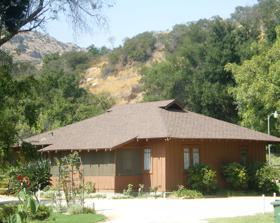
Building: Minnie Hill Palmer House
Country: United States of America
Year built: 1911
Historic house in California, United States United States historic place Minnie Hill Palmer House U.S. National Register of Historic Places Los Angeles Historic-Cultural Monument No. 133 Minnie Hill Palmer House, September 2008 Show map of the Los Angeles metropolitan area Show map of California Show map of the United States Location 10385 Shadow Oak Drive, Chatsworth, Los Angeles, California Coordinates 34°15′40″N 118°36′53″W / 34.26111°N 118.61472°W / 34.26111; -118.61472 Built 1911 Architect Hill, Lovell; Johnson, Willard Architectural style Stick-Eastlake American Craftsman - Bungalow NRHP reference No. 79000480 LAHCM No. 133 Significant dates Added to NRHP September 4, 1979 Designated LAHCM November 20, 1974 The Minnie Hill Palmer House , also known as The Homestead Acre , is the only remaining homestead cottage in the San Fernando Valley .  The cottage is a redwood Stick-Eastlake style American Craftsman - Bungalow located on a 1.3-acre (0.53 ha) site in Chatsworth Park South in the Chatsworth section of Los Angeles, California . History Exercising their rights under the Homestead Act , James David and Rhonda Jane Hill settled in 1886 on 110 acres (45 ha) of land in what is now Chatsworth.  The ranch was later expanded to 230 acres (93 ha) when the Hills bought an adjoining 120-acre (49 ha) ranch where the old stage stop, abandoned with the arrival of the railroads, had been located. Today, a 1.3 acres (5,300 m 2 ) portion has been preserved and been recognized as a historic site.  In late 1886, the Hills' seventh child, Minnie (1886-1981) was born on the ranch.  The Hill family built the surviving three-bedroom bungalow between 1911 and 1913 after the original homestead was torn down. Minnie Hill married Alfred Palmer in 1908 and moved to Hawthorne, California , later relocating to Montana where she and her husband farmed. Minnie Hill Palmer and her husband returned to the Chatsworth homestead in 1920 when Minnie's mother became ill. Minnie's brother, Lovell Hill, ran the homestead with the Palmers and operated a dynamite supply business from the site. Lovell inherited the property upon the death of their mother, and Minnie inherited it when Lovell died. Her husband died in the 1940s, and she sold the ranch to the City of Los Angeles in 1956 for development into a city golf course and rifle range, with the condition that she maintain a life estate allowing her to live rent- and tax-free on the remaining homestead parcel. Palmer continued to live at the cottage until age 90, raising vegetables, canning fruit, and living in the pioneer style. She used an antique handplow to work on her fruits and vegetables every morning, plowing land located alongside the golf course, often having to remove errant golf balls as well as weeds from her garden. She continued to raise her own fruits and vegetables and canned 300 jars of old-fashioned jelly each year for Christmas gifts. She later recalled that gophers and coyotes were always a problem on the ranch. When fires devastated the area in 1970, she refused to evacuate and worked alongside firefighters to save the old homestead. The one modern convenience Ms. Palmer enjoyed was television soap operas , which she watched faithfully from 11 a.m. until 3:30 p.m. after working in the garden.  When a reporter from the Los Angeles Times visited the homestead in 1968 to write a feature article about her, she cut the interview short at 11 a.m., noting that she refused to speak to visitors or answer the phone while her soap operas were on. She suffered a stroke in 1976 and spent her final years at the Mountain View Sanatarium in Sylmar, California . Palmer died in March 1981 at age 94. Ownership and operation as a museum The Homestead Acre and Palmer House have been preserved as they were in 1911 when the surviving cottage was built.  It is owned by the City of Los Angeles Department of Recreation and Parks and maintained by the Chatsworth Historical Society as a monument to the pioneers who homesteaded the San Fernando Valley.  The city maintains the building's exterior, and the Chatsworth Historical Society maintains the interior.  The park was closed in early 2008 when lead contamination was found, but the park re-opened in April 2008 after being found to be safe. The Chatsworth Historical Society conducts tours of the cottage by appointment for groups of 10 or more and on the first Sunday of the month from 1-4 p.m.  Many of the trees and flowers on the property were planted by Minnie Hill Palmer and her family.  According to the Los Angeles Department of Recreation and Parks, the Palmer House has become a popular location for weddings and private parties and is also rented as a movie location. Historic designation The Hill Palmer House was designated as a Los Angeles Historic-Cultural Monument (HCM #133) in 1974.  Members of the City of Los Angeles Cultural Heritage Commission noted that the house warranted monument status based on the significant life cycle of Ms. Palmer at the property and the part she and her family and house played in the area's history. It was also listed in the National Register of Historic Places in 1979. It is the last remaining homestead in the San Fernando Valley . See also List of Registered Historic Places in Los Angeles List of Los Angeles Historic-Cultural Monuments in the San Fernando Valley References